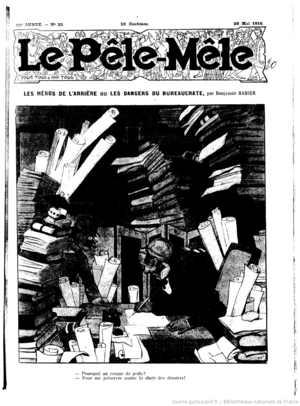
Les héros de l'arrière Pêle Mèle
Un embusqué désigne en France pendant la Première Guerre mondiale un homme valide en âge d’être mobilisé éloigné des postes de combat.